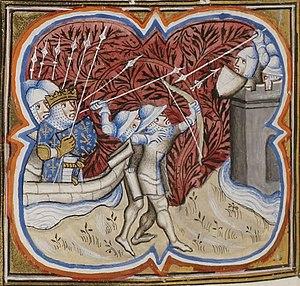
Saint Louis assiège Tunis durant la huitième croisade (1270). Enluminure des Grandes Chroniques de France, XIVe siècle. Paris, BnF, département des Manuscrits, Français 2813, folio 299 verso.
La huitième croisade est une campagne militaire lancée par le roi Louis IX, futur « saint Louis », en 1270 à la suite des menaces que le sultan mamelouk Baybars fait peser sur les États latins d'Orient.
Louis IX, dit « le Prudhomme » et plus communément appelé Saint Louis, est un roi de France capétien né le 25 avril 1214 à Poissy et mort le 25 août 1270 à Carthage, près de Tunis. Il régna pendant plus de 43 ans de 1226 jusqu'à sa mort. Considéré comme un saint de son vivant, il est canonisé par l'Église catholique en 1297.